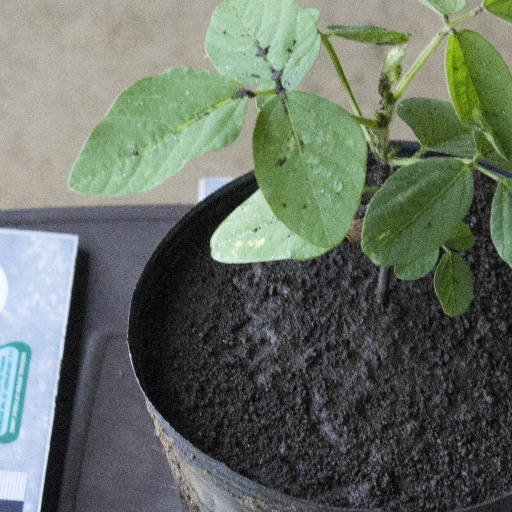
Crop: soybean